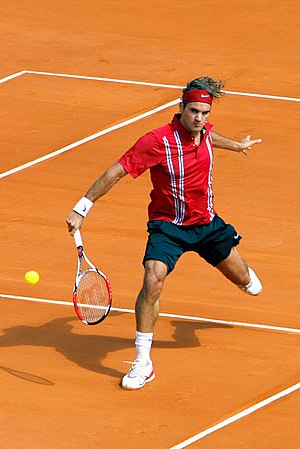
German Open (ATP-turnering) / Vindere og finalister / Herresingle / Vindere af flest titler
Roger Federer er den eneste spiller i den åbne æra, der har sejret fire gange.
German Open er en tennisturnering for professinelle mandlige tennisspillere, der hvert år i juli måned afvikles på grusbaner i Am Rothenbaum i Hamburg, Tyskland. Turneringen er en del af ATP World Tour, hvor den er kategoriseret som en ATP World Tour 500-turnering.